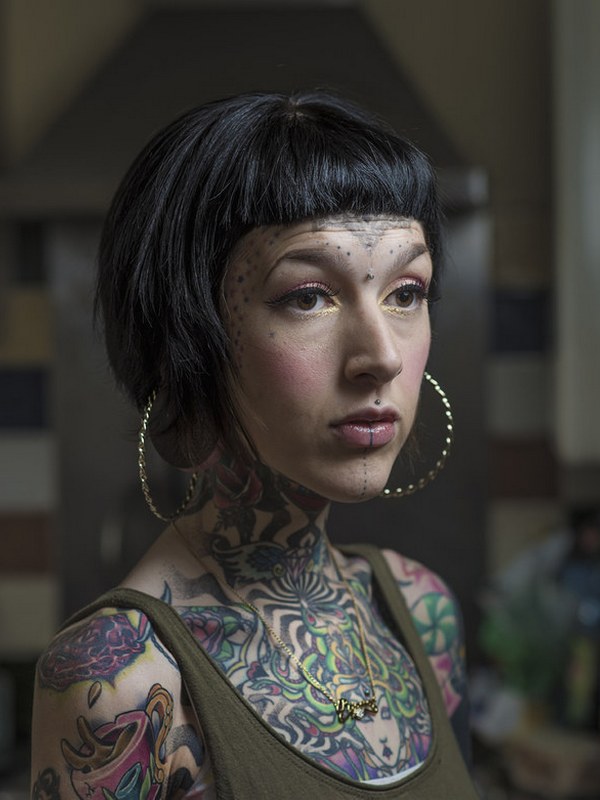
Label: Colored